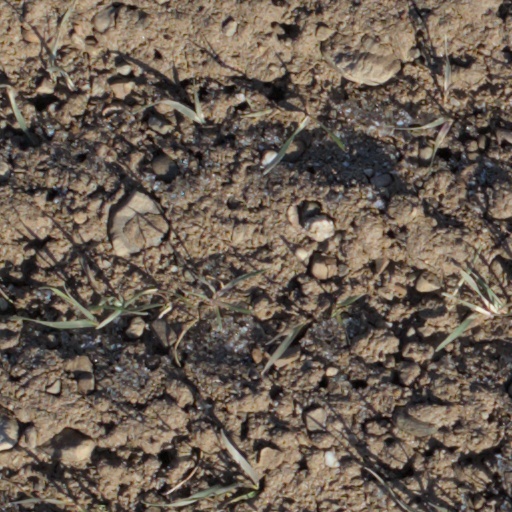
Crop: wheat